Jingju Theater Company of Beijing

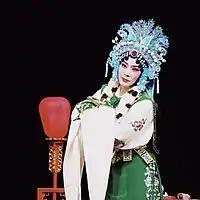
Chi Xiaoqiu, one of the company's stars, playing Cai Yan in 2019.

The Jingju Theater Company of Beijing, formerly known as the Peking Opera Theater Company of Beijing, also known as the Beijing Peking Opera Company, is a theater company based in Beijing, and the largest "jingju" (Peking opera) performing group in China. Its main venue is the Chang'an Grand Theater, and productions are often aired nationally on CCTV-11. Unestablished performers also hone their skills in smaller theaters.